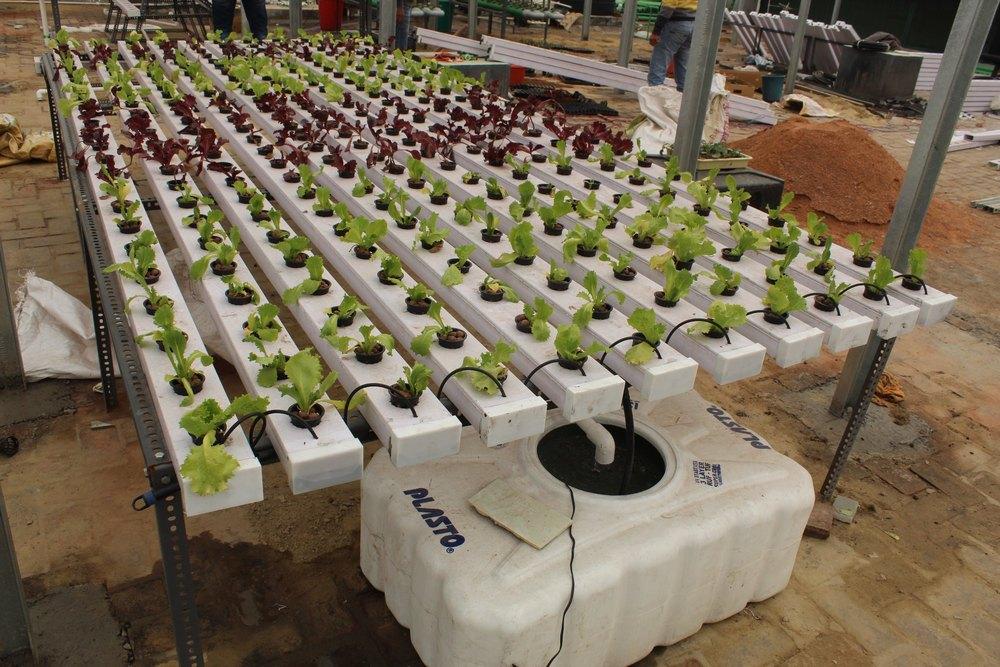
Kilimo cha kisasa cha haidroponi, ambacho hutumia maji pamoja na virutubishi badala ya udongo, husaidia mimea kukua katika mazingira rafiki ili kupata zao lililo bora.